Human rights in Australia

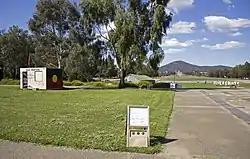
The Aboriginal Tent Embassy set up in Canberra by activist agitating for the rights of Indigenous Australians.

The roots of the present condition can be traced to the historical treatment of Aboriginal people and the dispossession of land that occurred following European colonisation of Australia, where a combination of disease, loss of land (and thus food resources) and violence decimated the Aboriginal population. Later, from the 1830s, colonial governments established the now controversial offices of the Protector of Aborigines in an effort to avoid mistreatment of Indigenous peoples and conduct government policy towards them. Christian churches in Australia sought to convert Aboriginal people, and were often used by government to carry out welfare and assimilation policies.